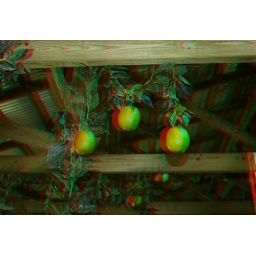
oranges that look green in 3D